Weightlifting at the 1980 Summer Olympics

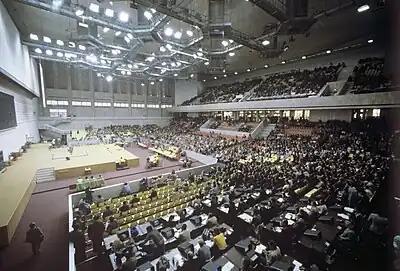
Venue of the competition as it appeared during the Games. RIAN photo.

Weightlifting at the 1980 Summer Olympics was represented by ten events (all — men's individual), held between 20 and 30 July at the "Izmailovo Sports Palace", situated alongside the "Izmailovo Park" (eastern part of Moscow).